Battle of the Imjin River

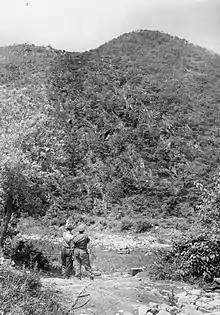
Gloster Hill five weeks after the battle

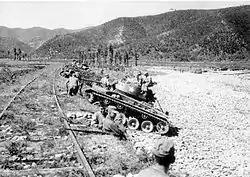
M24 Chaffee light tanks in Korea.

At around 20:30 on 23 April, the Glosters' A Company, now at less than half strength and with all officers killed or wounded, fell back to Hill 235. The withdrawal left D Company's position exposed, and with one of its platoons badly mauled in the overnight fighting, it too withdrew to the hill. B Company had not been pressed during the night, but the withdrawal of D Company on their left and the Fusiliers on their right left them exposed, and they were withdrawn to Hill 316, east of C Company.